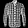
Label: Shirt